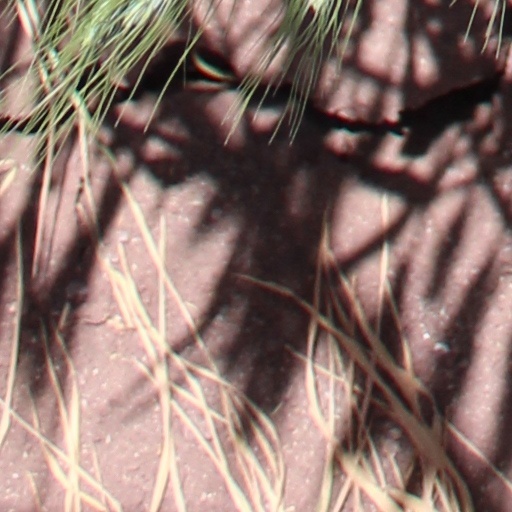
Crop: wheat